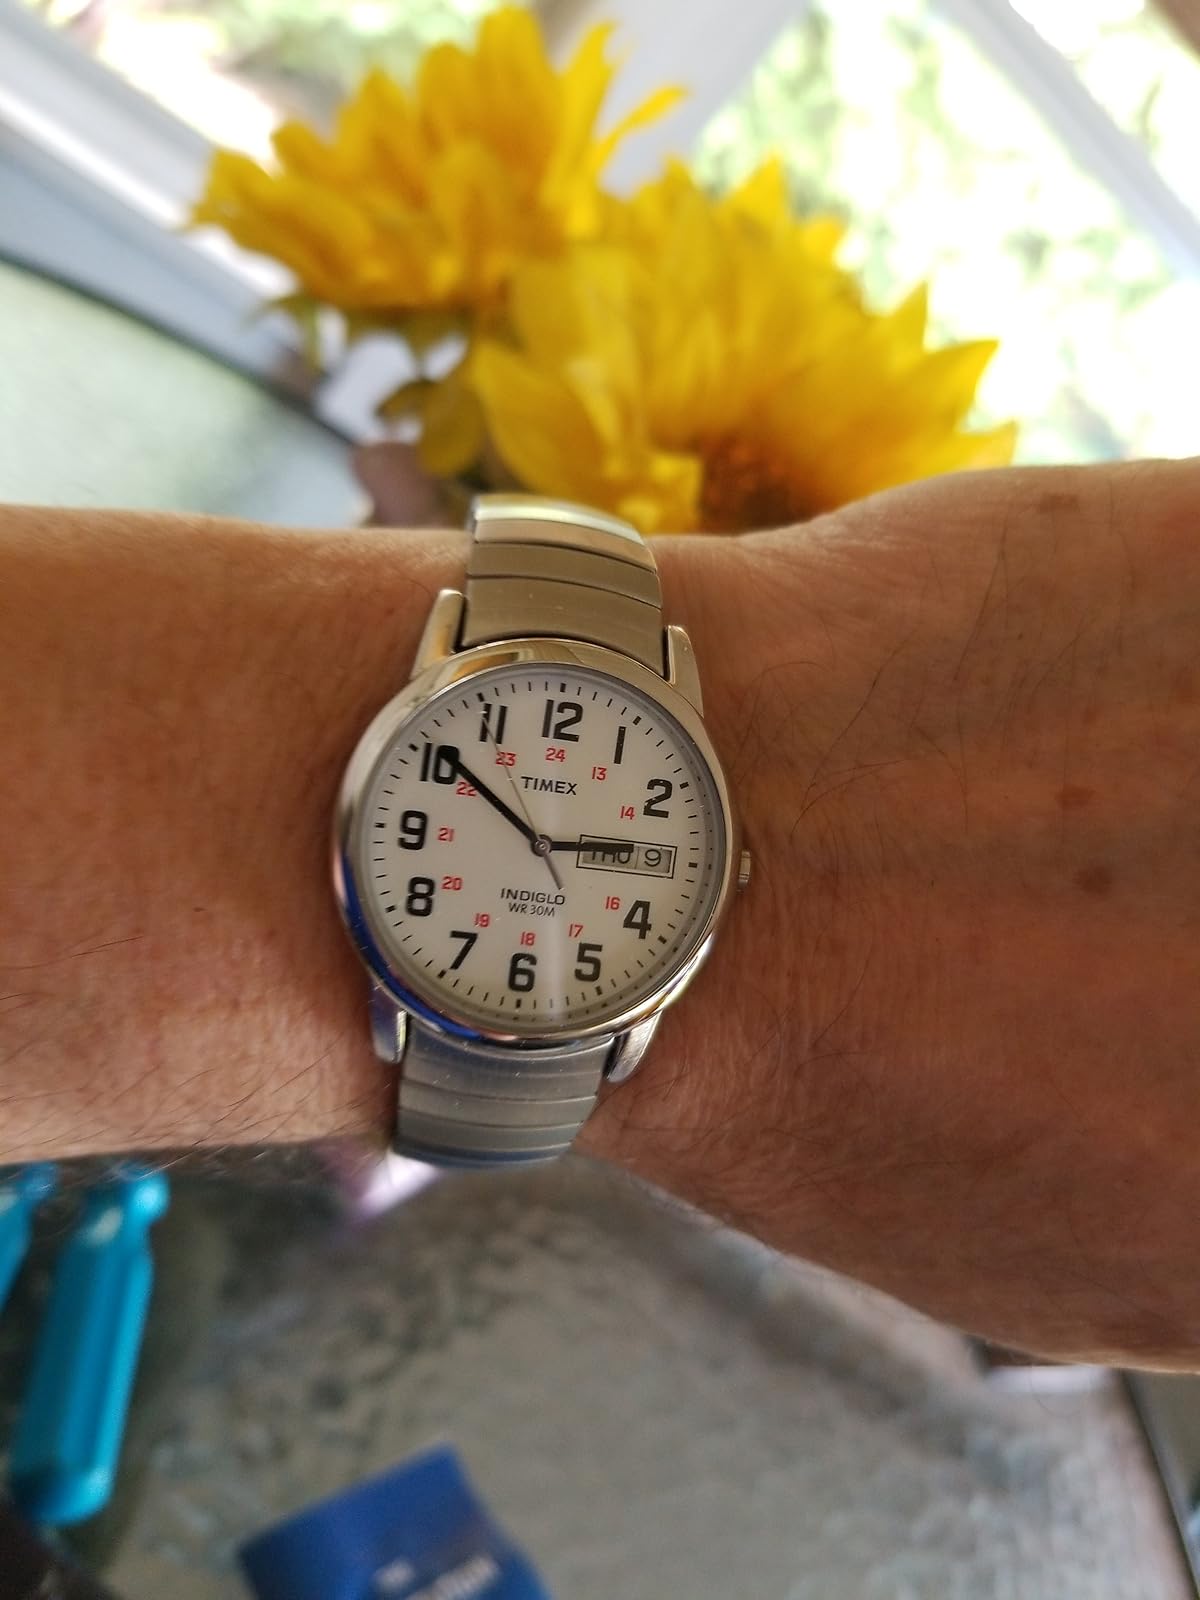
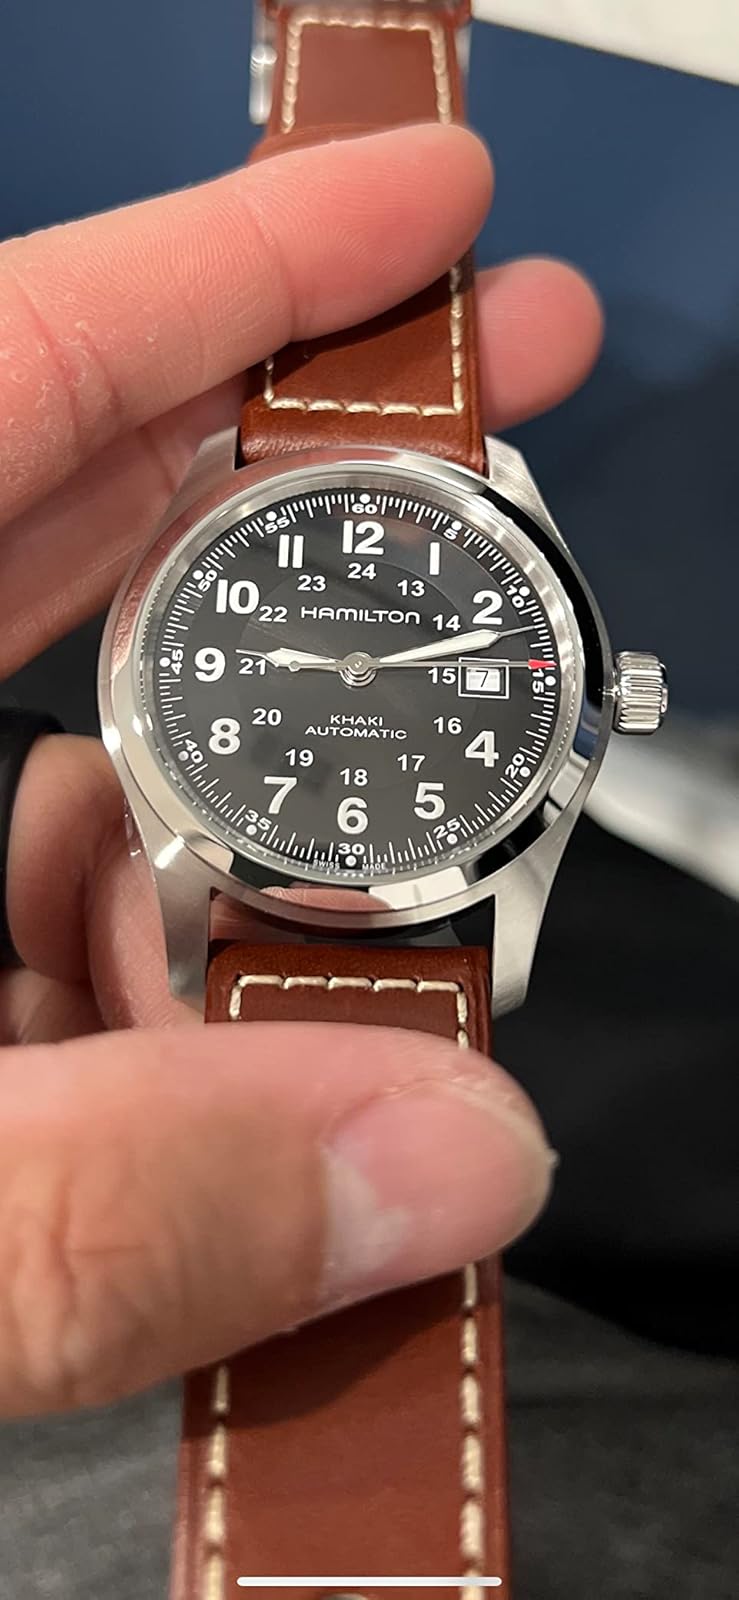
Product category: accessories_watch
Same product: no